Ceredigion

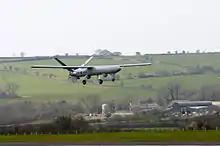
UAV at West Wales airport

By the second half of the 20th century, the population was increasing again. More retired people were arriving to make their home in the tranquil surroundings, and after the Beacham Commission in the 1960s, the British government realised that the rural way of life in parts of Wales was in crisis, and started to react. Through government initiatives and local actions, opportunities in tourism, rural crafts, specialist food shops, farmers' markets and added-value food products began to emerge. However, in 2011, at 3.1%, Ceredigion still had one of the highest proportions of its population working in agriculture, forestry and fishing, close behind such other places as Orkney and Shetland. Exposed, marginal land is also used for wind farms: Cefn Croes Wind Farm near Devil's Bridge has 39 turbines and a nominal capacity of 58.5 MW.